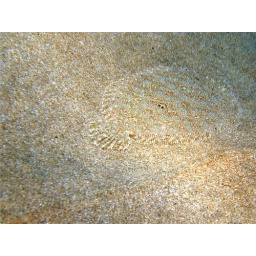
Look closely you can see a fish in the sand